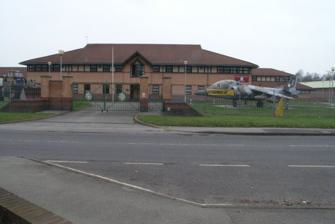
Country: United Kingdom
Year built: 1984
Royal Naval Reserve shore establishment 52°54′35.4″N 1°15′22.8″W / 52.909833°N 1.256333°W / 52.909833; -1.256333 HMS Sherwood Foresters House, Chetwynd Barracks , Nottingham Type Stone frigate Site information Owner Ministry of Defence Operator Royal Navy Site history In use 1984–present Garrison information Current commander Commander Sacha Brooks HMS Sherwood is a Royal Naval Reserve stone frigate in Chilwell, Nottinghamshire, England. The first naval reserve unit was established in Nottingham in 1949.  It was commissioned as Sherwood in 1984, at which time the unit was based at Chalfont Drive, Beechdale . In 2014, HMS Sherwood moved to Foresters House, Chetwynd Barracks , where it was co-located with an Army Reserve unit, and a Royal Marines Reserve detachment. Sherwood was honoured by receiving the freedom of the city of Nottingham in 2018. History The establishment shares its name with HMS Sherwood , the former USS Rodgers , a Clemson -class destroyer transferred from the US Navy to the Royal Navy as part of the destroyers-for-bases deal in 1940. During the Second World War Sherwood served on convoy escort duty, in the hunt for the German cruiser Admiral Scheer following the attack on convoy HX 84 and in the hunt for the battleship Bismarck .  She was scrapped in 1945. The first naval reserve unit in Nottingham, a signals unit, was established in 1949 in the city centre; the unit relocated to Carrington Street in 1961. Move to Chalfont Drive The Nottingham Royal Naval Reserve unit moved to Chalfont Drive, Beechdale , (also the site of a Civil Defence regional seat of government ) in 1984 and was commissioned as HMS Sherwood . Elements of Sherwood were mobilised to serve on active duty in Operation Herrick (Afghanistan 2002–2014) and Operation Telic (Iraq 2003–2011).  Members also served during the 2012 Olympic Games in London and with British Forces Gibraltar .  In 2007 a Royal Marines Reserve detachment was formed at Sherwood . The Chalfont Road site was identified as one of three Royal Naval Reserve (RNR) sites surplus to requirements in 2013. Move to Chetwynd Barracks See also: Chetwynd Barracks Foresters House, Chetwynd Barracks HMS Sherwood relocated to Foresters House, Chilwell (part of Chetwynd Barracks ) in 2014. HMS Sherwood remains active on the site, which is located more than 50 miles (80 km) from the coast; it is the only RNR establishment in the East Midlands. It is co-located, with a unit of the Army Reserve ( 350 (Sherwood Foresters) Field Squadron (EOD&S) ). In May 2018, HMS Sherwood was awarded the freedom of the city of Nottingham, becoming only the seventh RNR unit to receive such an honour. To mark the honour, the unit marched through the city in the traditional manner with drums beating, colours flying, and bayonets fixed on 2 June 2018. They were accompanied by members of the Sea Cadets and veterans of the unit and its ship namesake. On the same day a Nottingham City Transport bus was renamed "HMS Sherwood", at the suggestion of a member of the unit who worked in the company's operations centre. In 2021, reservists from HMS Sherwood mobilised on HMS Queen Elizabeth ’s first global Carrier Strike deployment and supported Operation Rescript ; the British military's operation to help tackle the COVID-19 pandemic . On 5 November 2024, Commander Kathryn Jacques passed command of HMS Sherwood to Commander Sacha Brooks. Chetwynd Barracks is set to close in 2026. However Foresters House, the site of HMS Sherwood and an Army Reserve Centre, will be retained. References